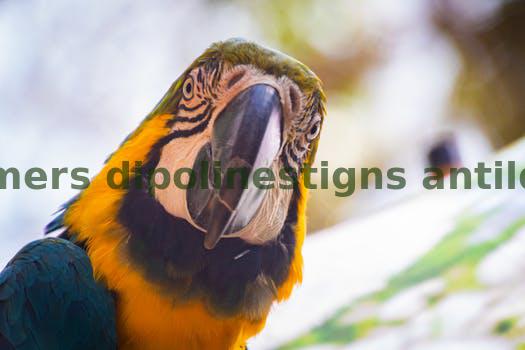
Label: Watermark